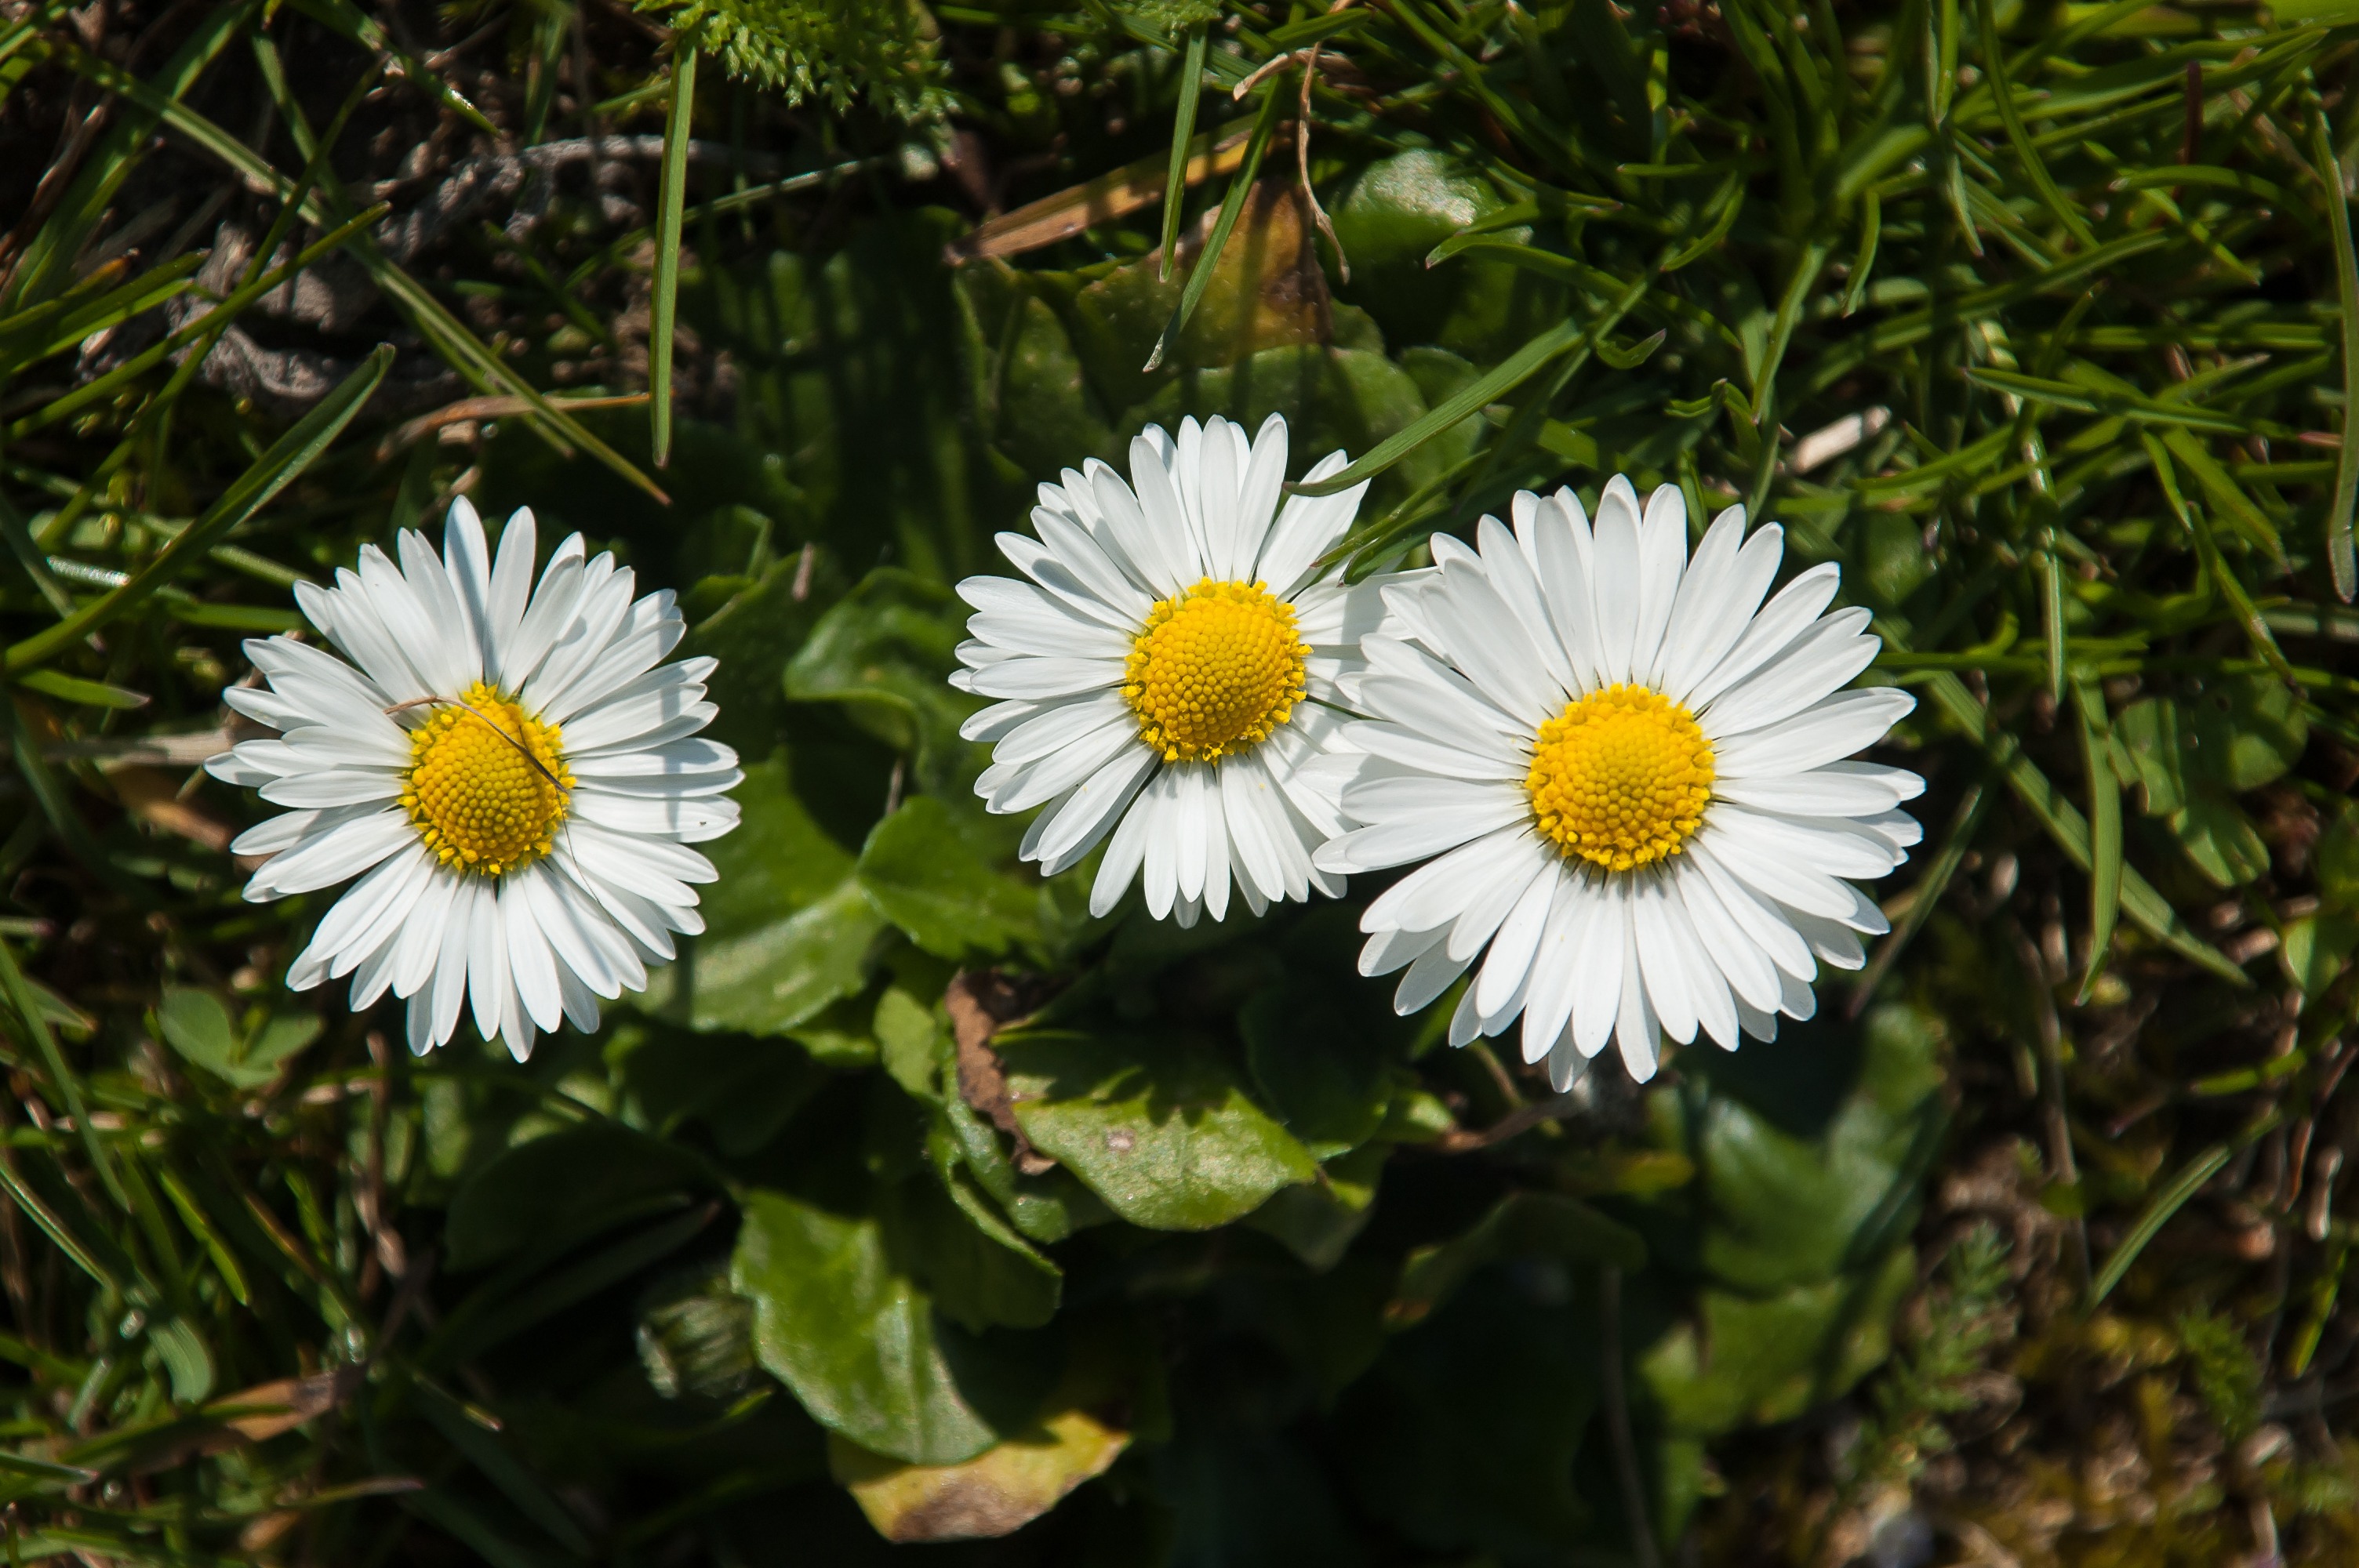
nature, plant, white, field, meadow, flower, petal, daisy, botany, flora, wildflower, flowers, aster, macro photography, flowering plant, daisy family, oxeye daisy, annual plant, land plant, chamaemelum nobile, marguerite daisy